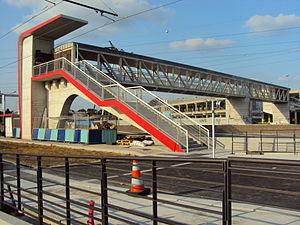
Travaux du T7 au voisinage de Belle épine
Belle Épine est un centre commercial francilien situé sur la commune de Thiais, dans le département du Val-de-Marne. Le centre commercial Belle Épine a reçu 18 millions de visiteurs en 2013, ce qui en fait le cinquième centre le plus fréquenté de France.